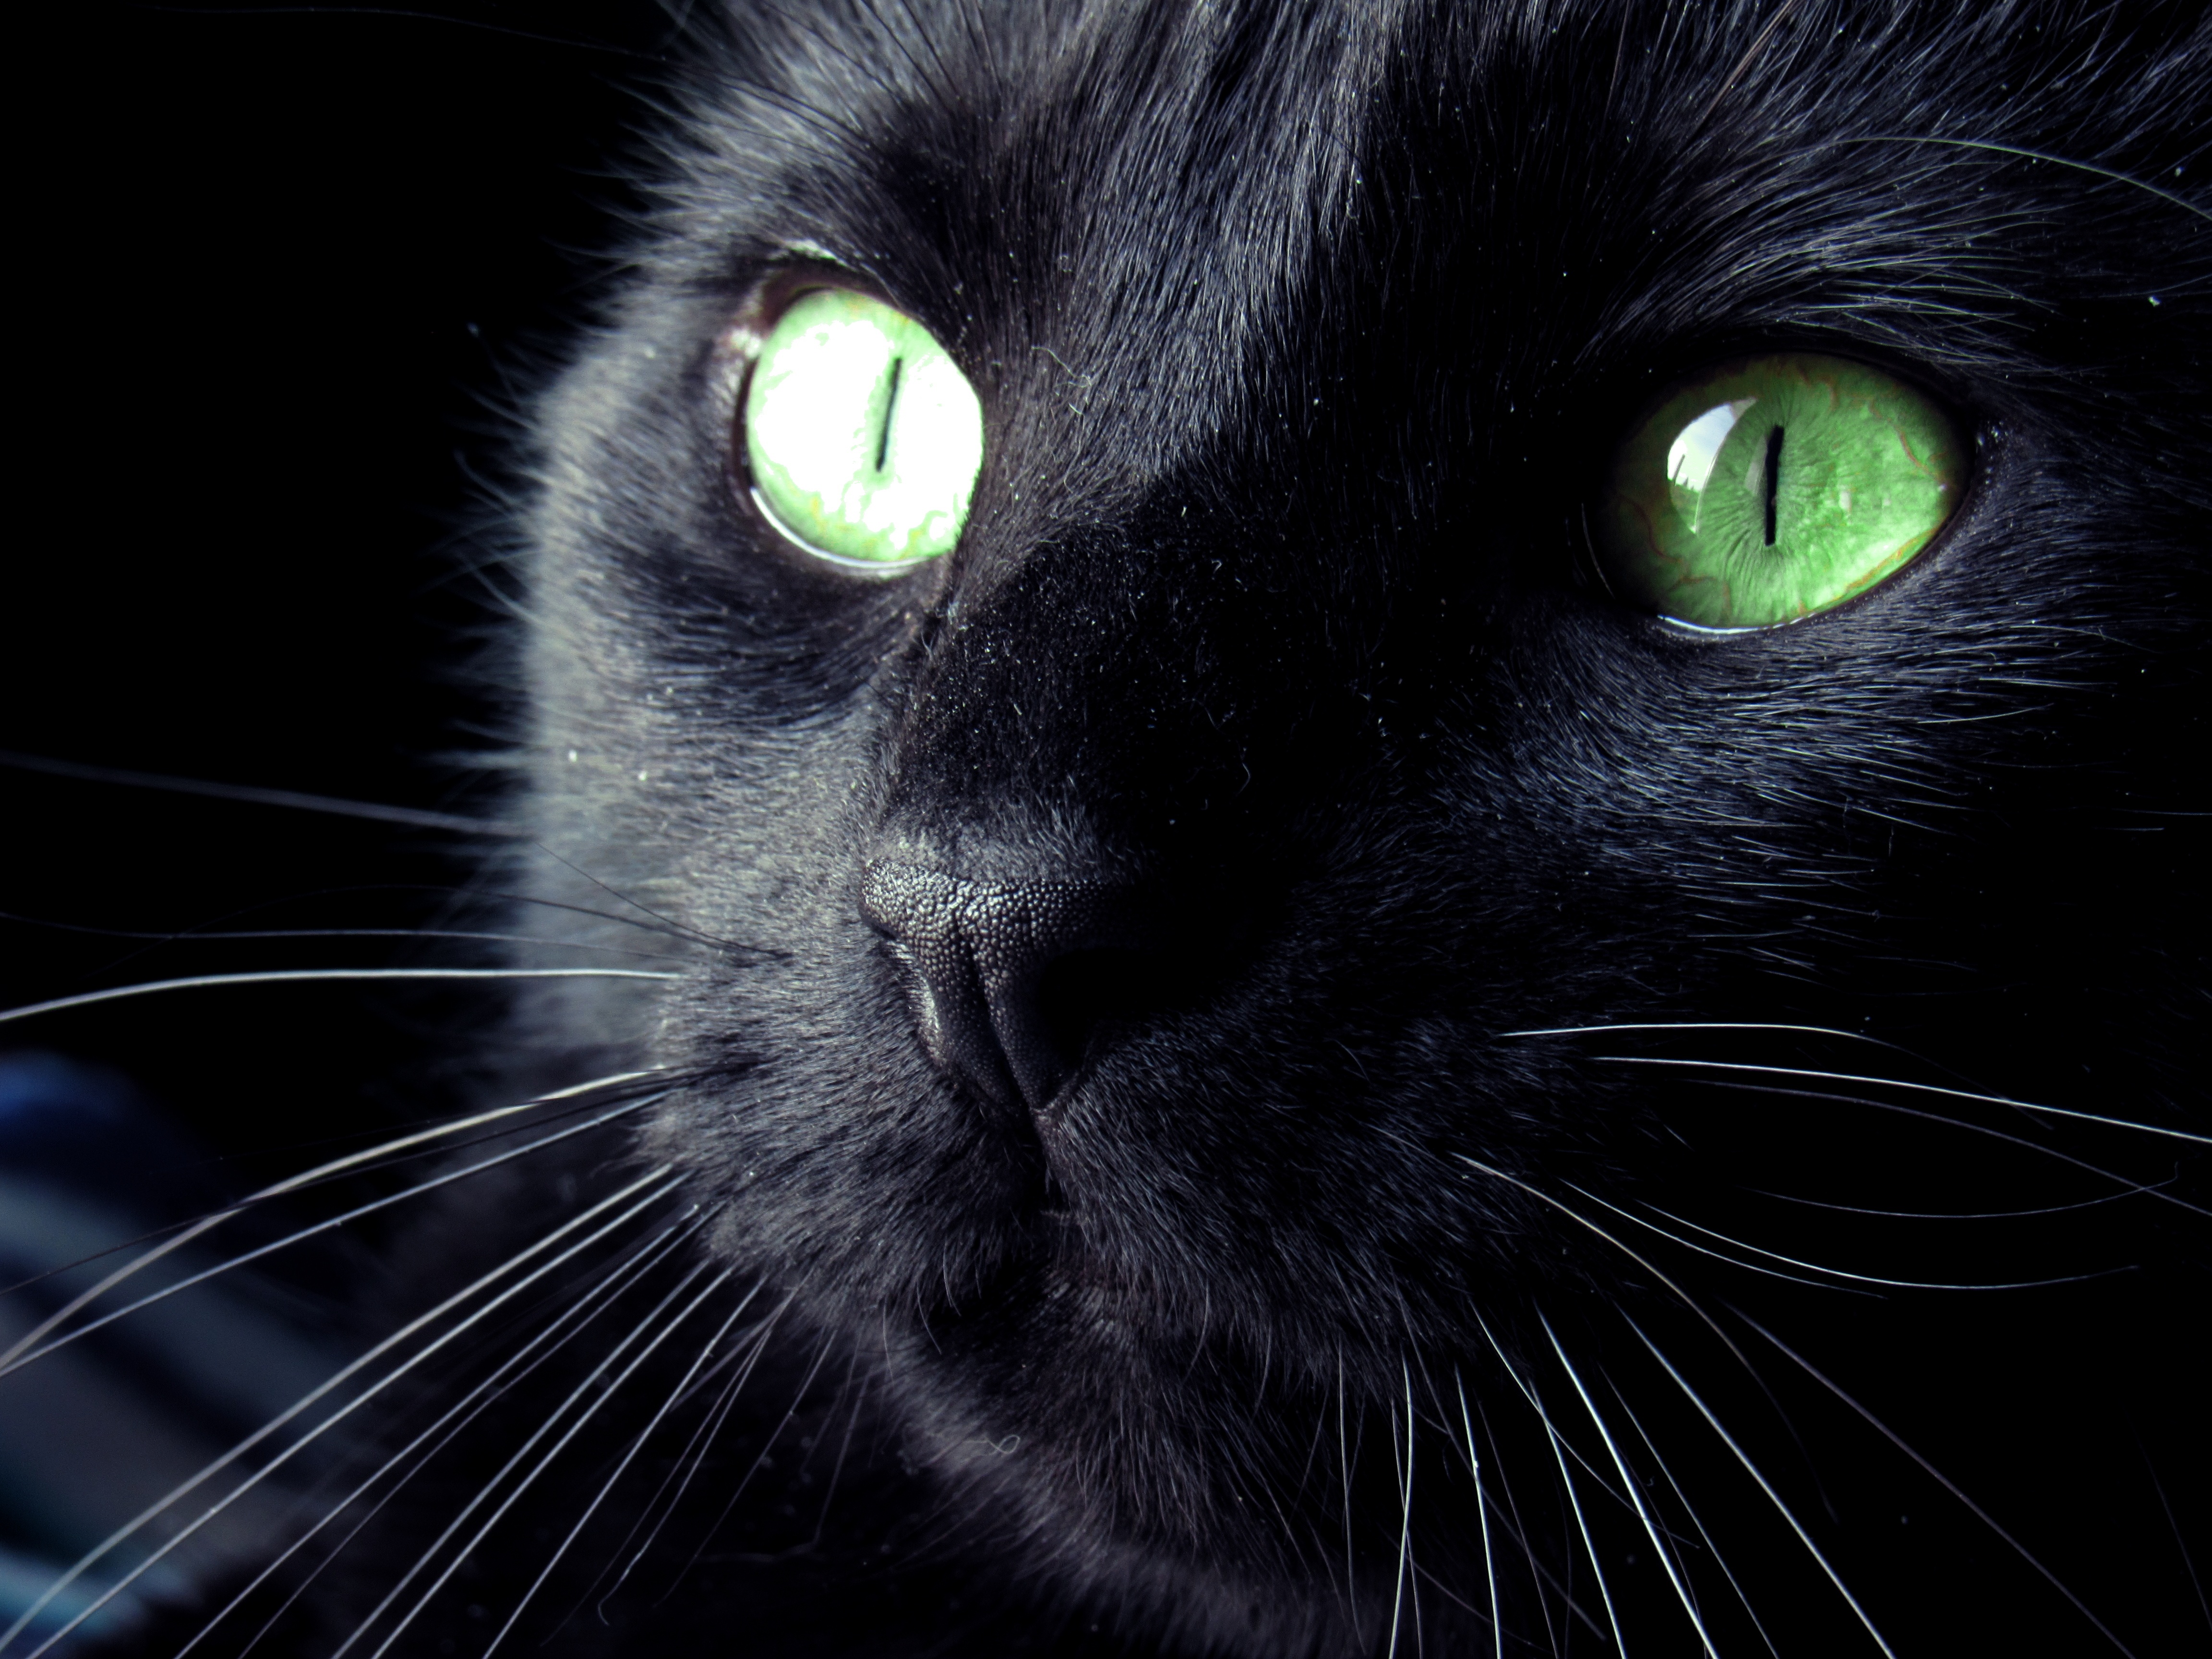
black and white, portrait, cat, feline, mammal, black cat, black, closeup, close up, face, eyes, whiskers, kitty, snout, eye, macro photography, organism, computer wallpaper, small to medium sized cats, cat like mammal, carnivoran, domestic short haired cat